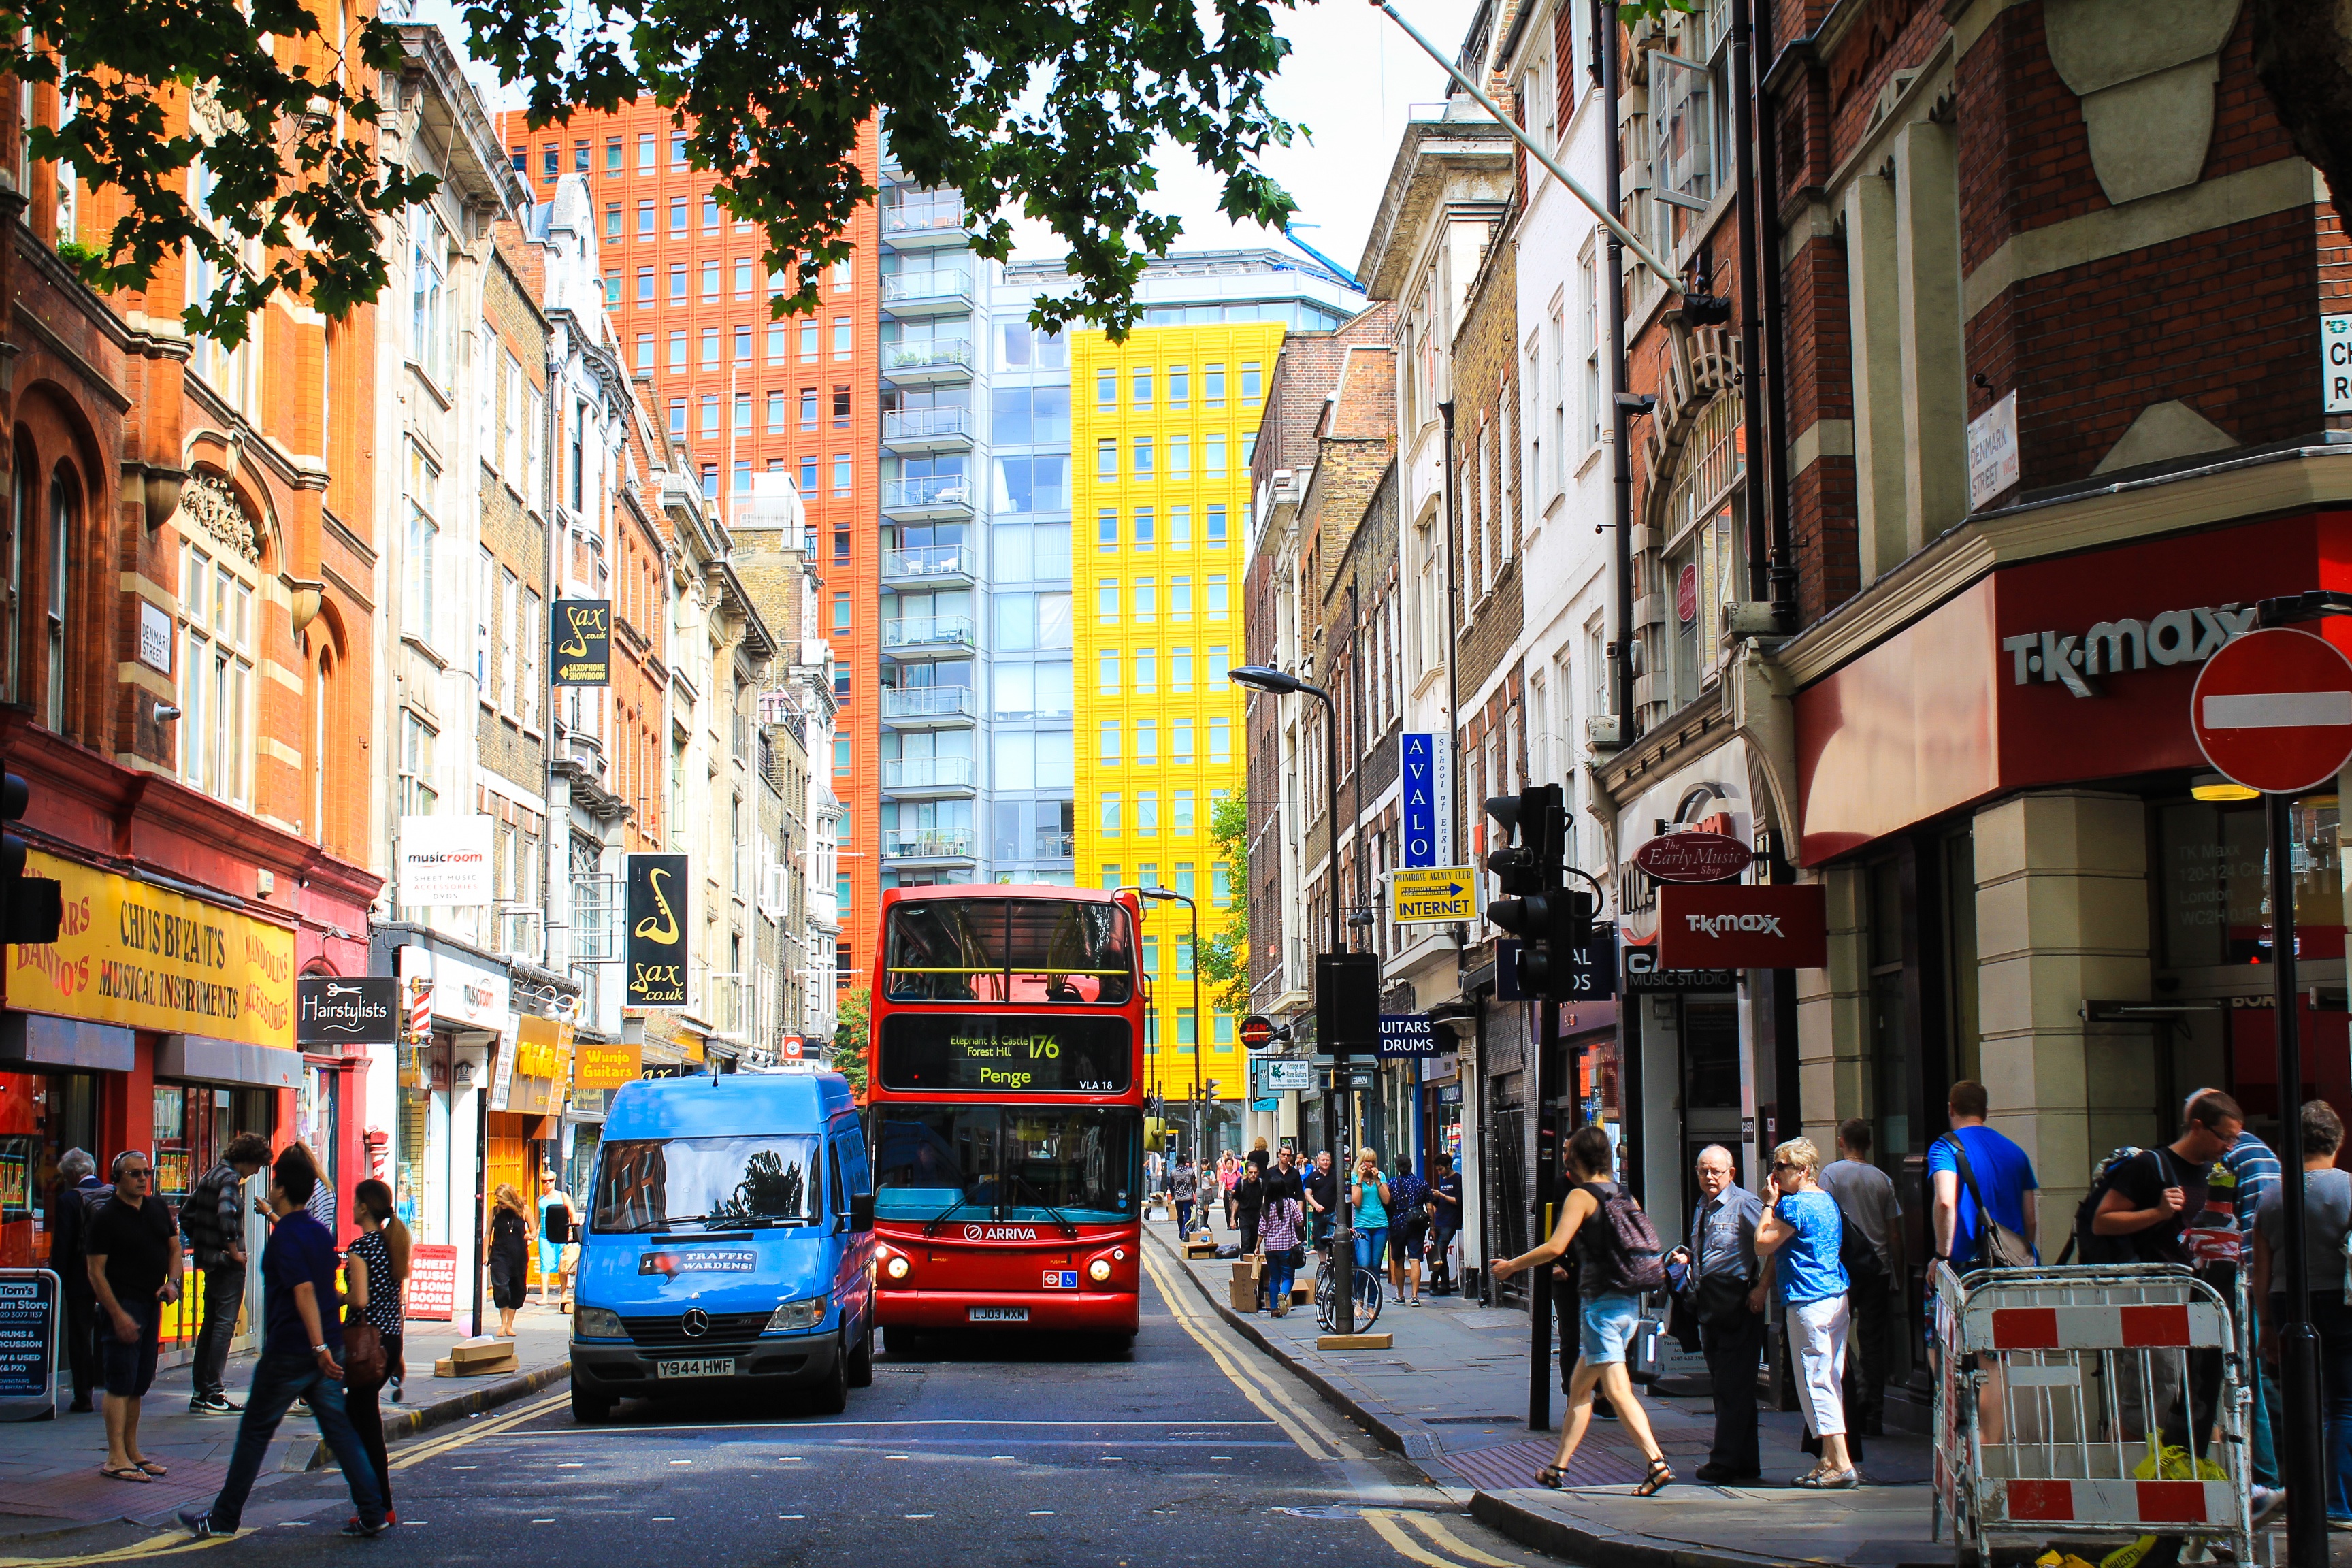
pedestrian, road, street, town, city, cityscape, downtown, lane, public transport, infrastructure, neighbourhood, urban area, human settlement